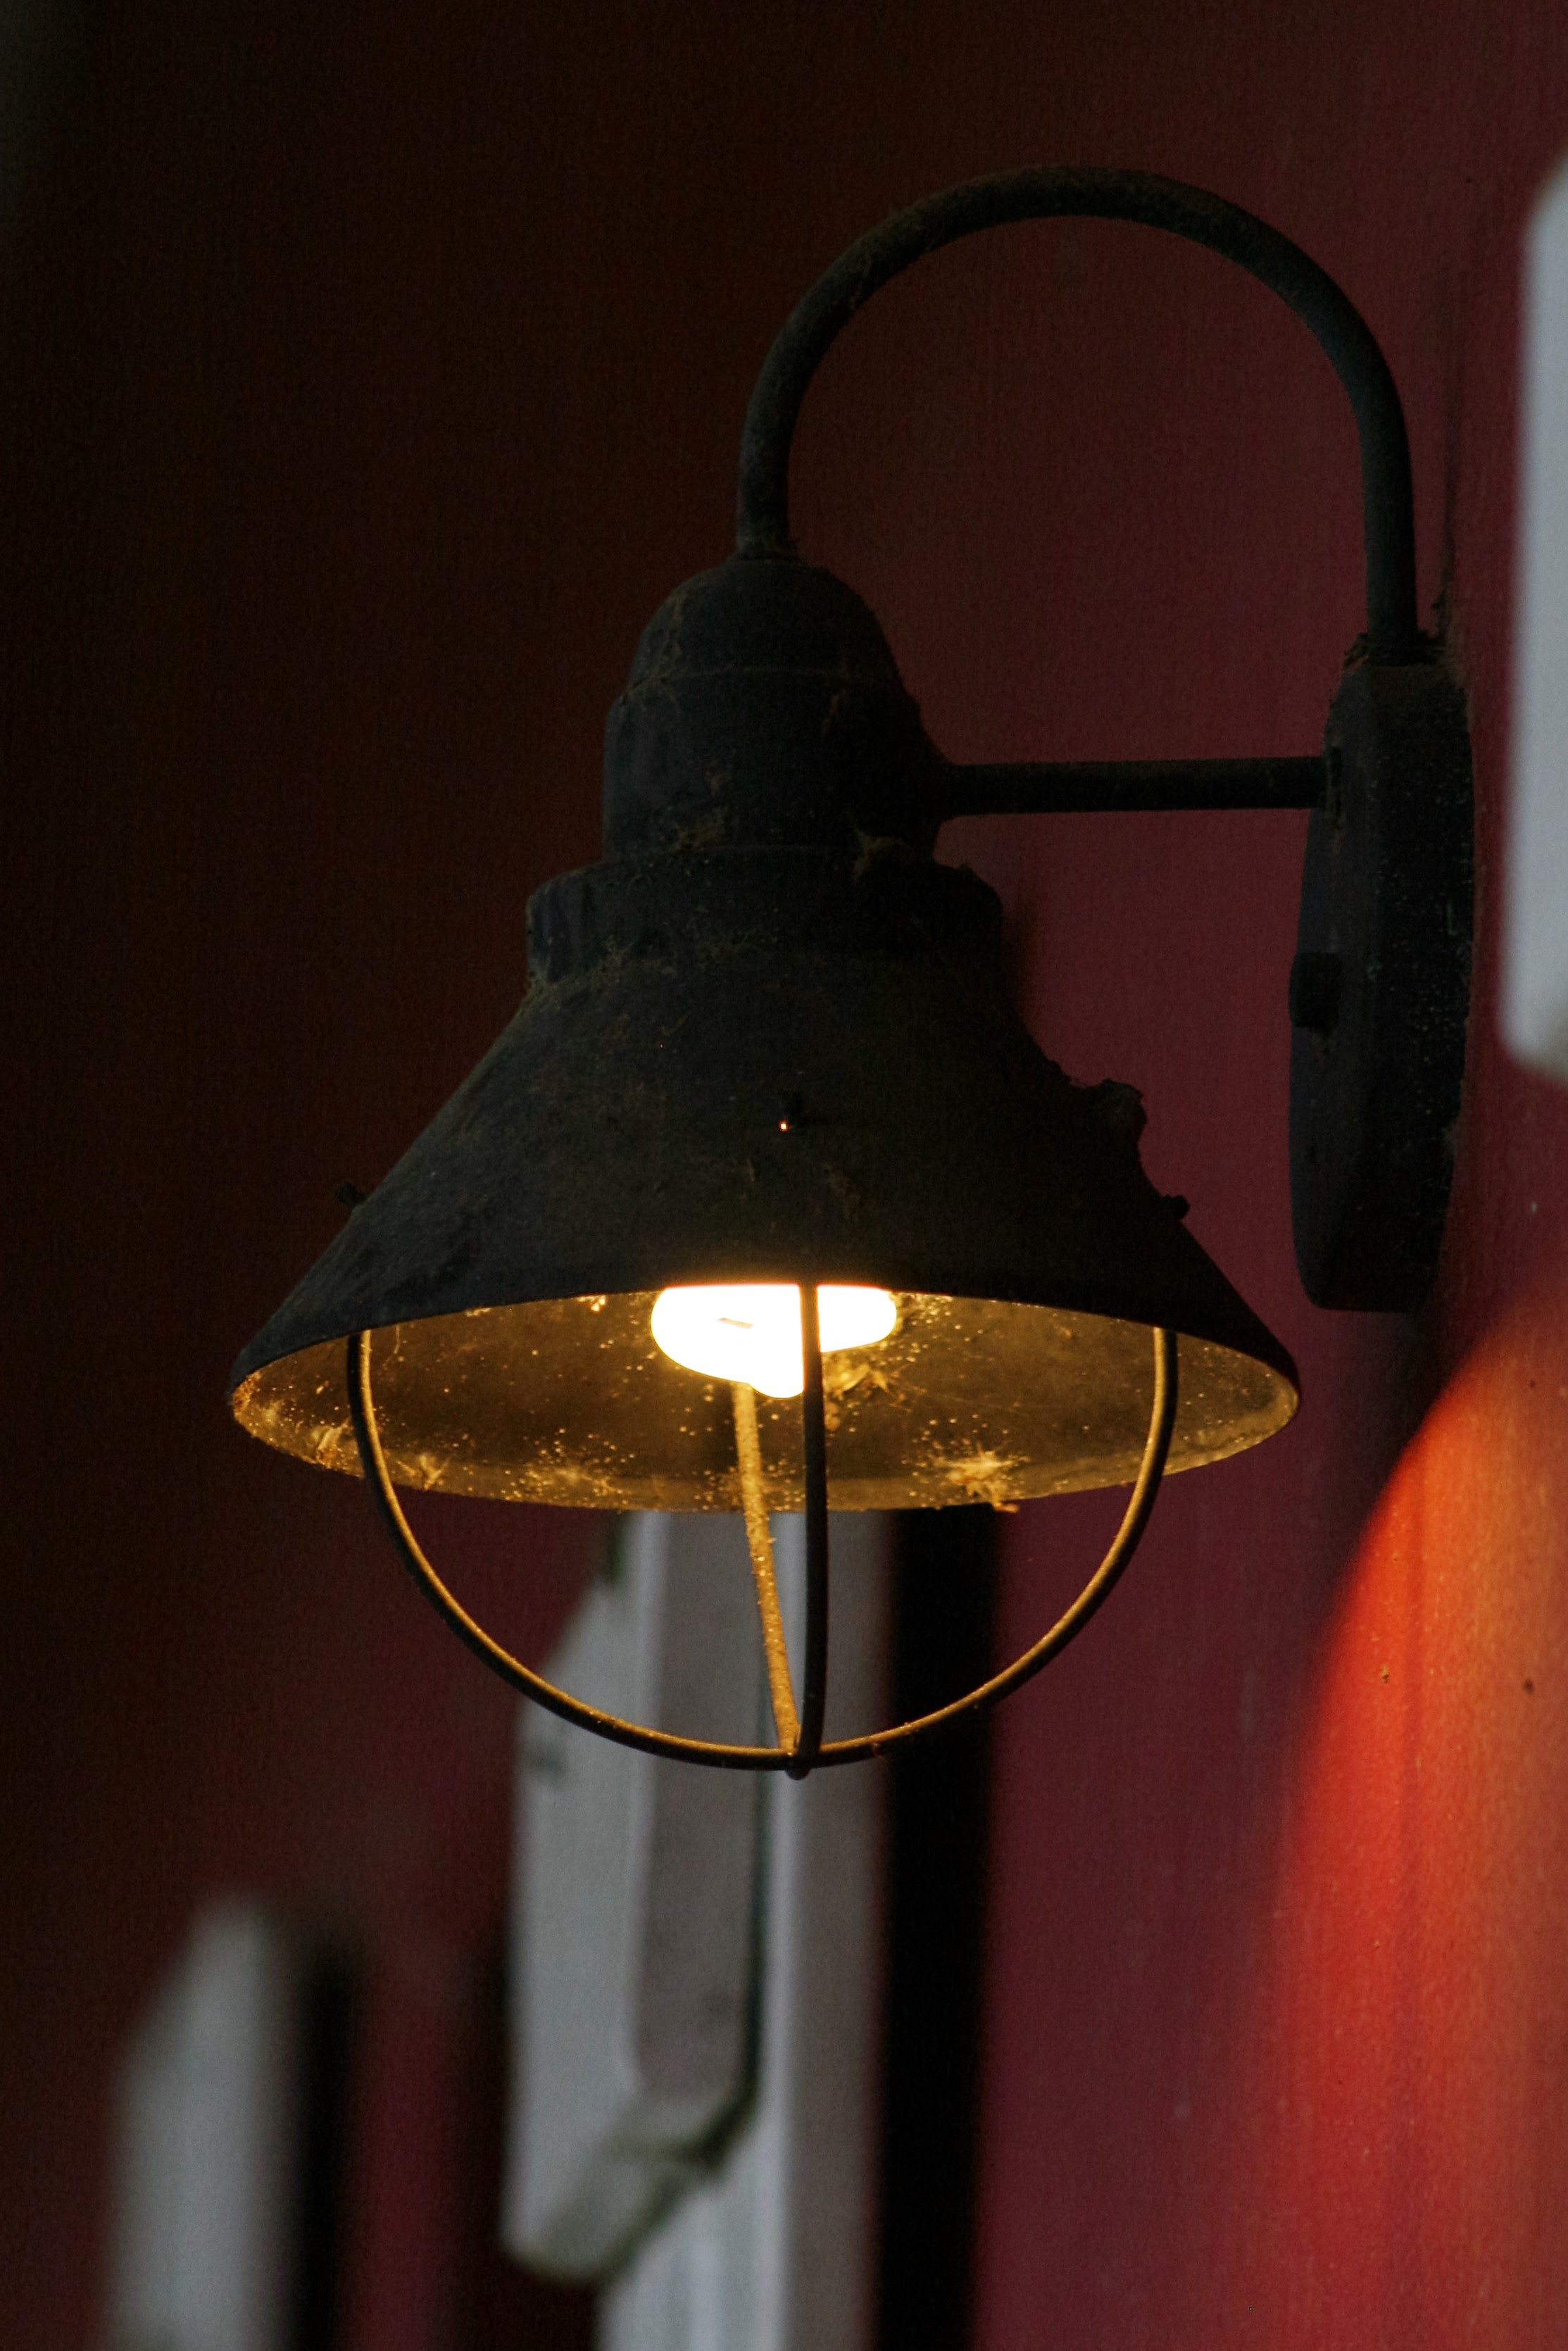
light, bell, lantern, red, darkness, street light, lamp, lighting, energy, power, light fixture, electric, sconce, incandescent light bulb